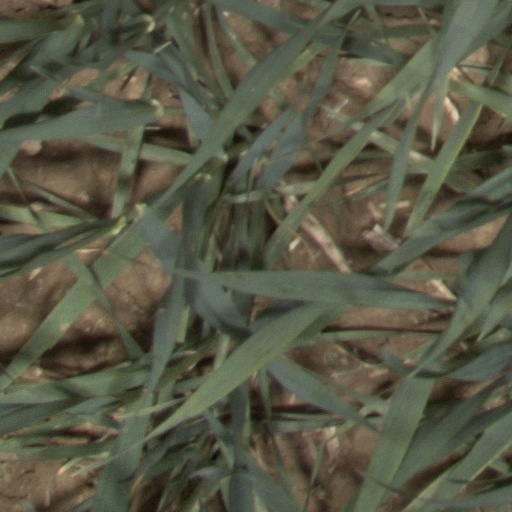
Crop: wheat